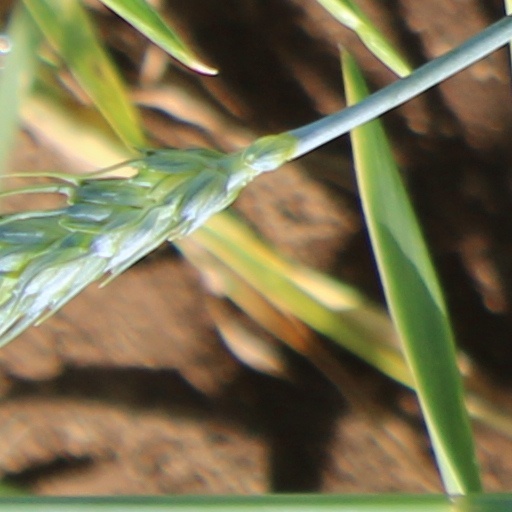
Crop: wheat